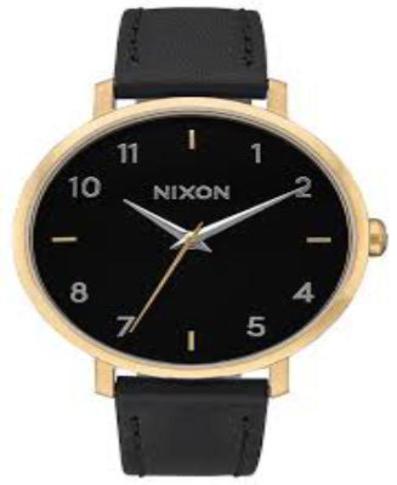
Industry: Electronic